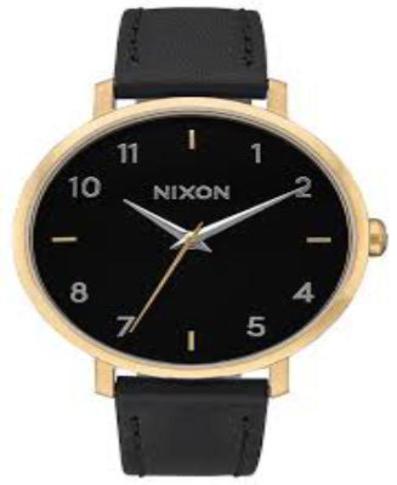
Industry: Electronic